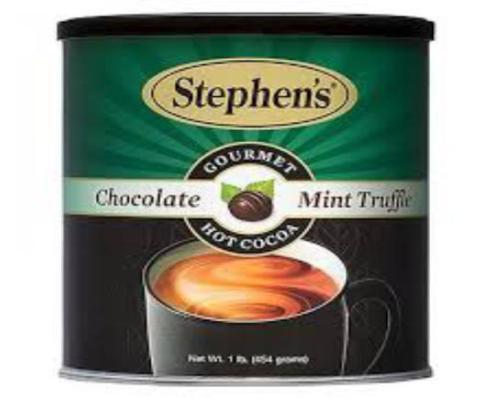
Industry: Food